Pine Ridge Indian Reservation

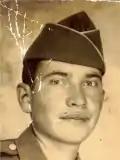
Pat Cuny served in the 83rd Infantry Division in WWII.

Pine Ridge Airport, owned by the Oglala Sioux Tribe, is located two miles (3 km) east of the town of Pine Ridge. The unattended airport has four asphalt runways; runways 12&30 are , runways 6&24 (currently closed) are . The airport is in poor repair and is used predominately for government flights. The nearest commercial airport to Pine Ridge is Chadron Municipal Airport (CDR / KCDR) in Chadron, Nebraska, approximately south. The nearest major airport is Rapid City Regional Airport, in Rapid City, South Dakota, approximately NE. The closest international airport is Denver International Airport in Denver, Colorado approximately SW.